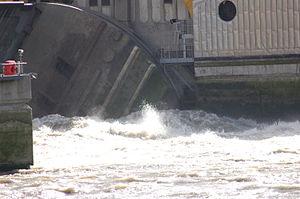
La barrière de la Tamise est la deuxième plus grande barrière contre les inondations marines après l'Oosterscheldekering aux Pays-Bas. Située en aval de Londres, sur la Tamise, elle a été installée pour empêcher la ville d'être inondée par les marées et les tempêtes maritimes.